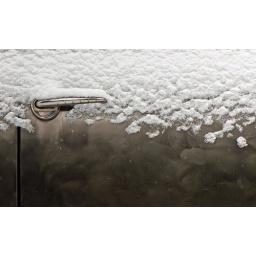
031/365-2011. A car door handle in snow.